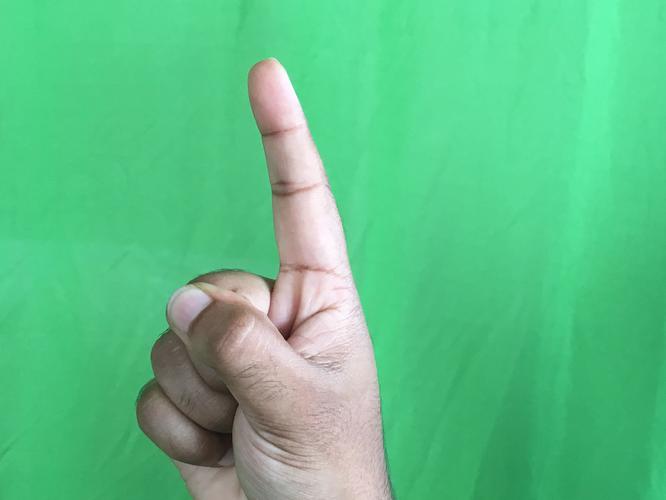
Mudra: Suchi
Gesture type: single_hand